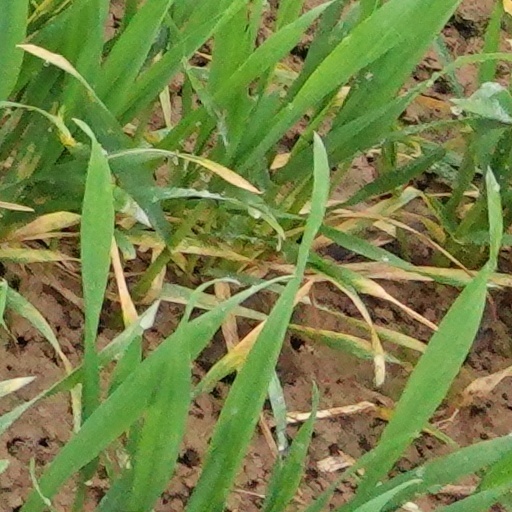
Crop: wheat